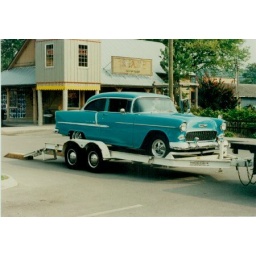
1990`s car shows...found the old pictures in shoe box.